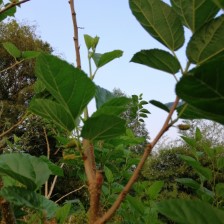
Variety: BlackAustralia